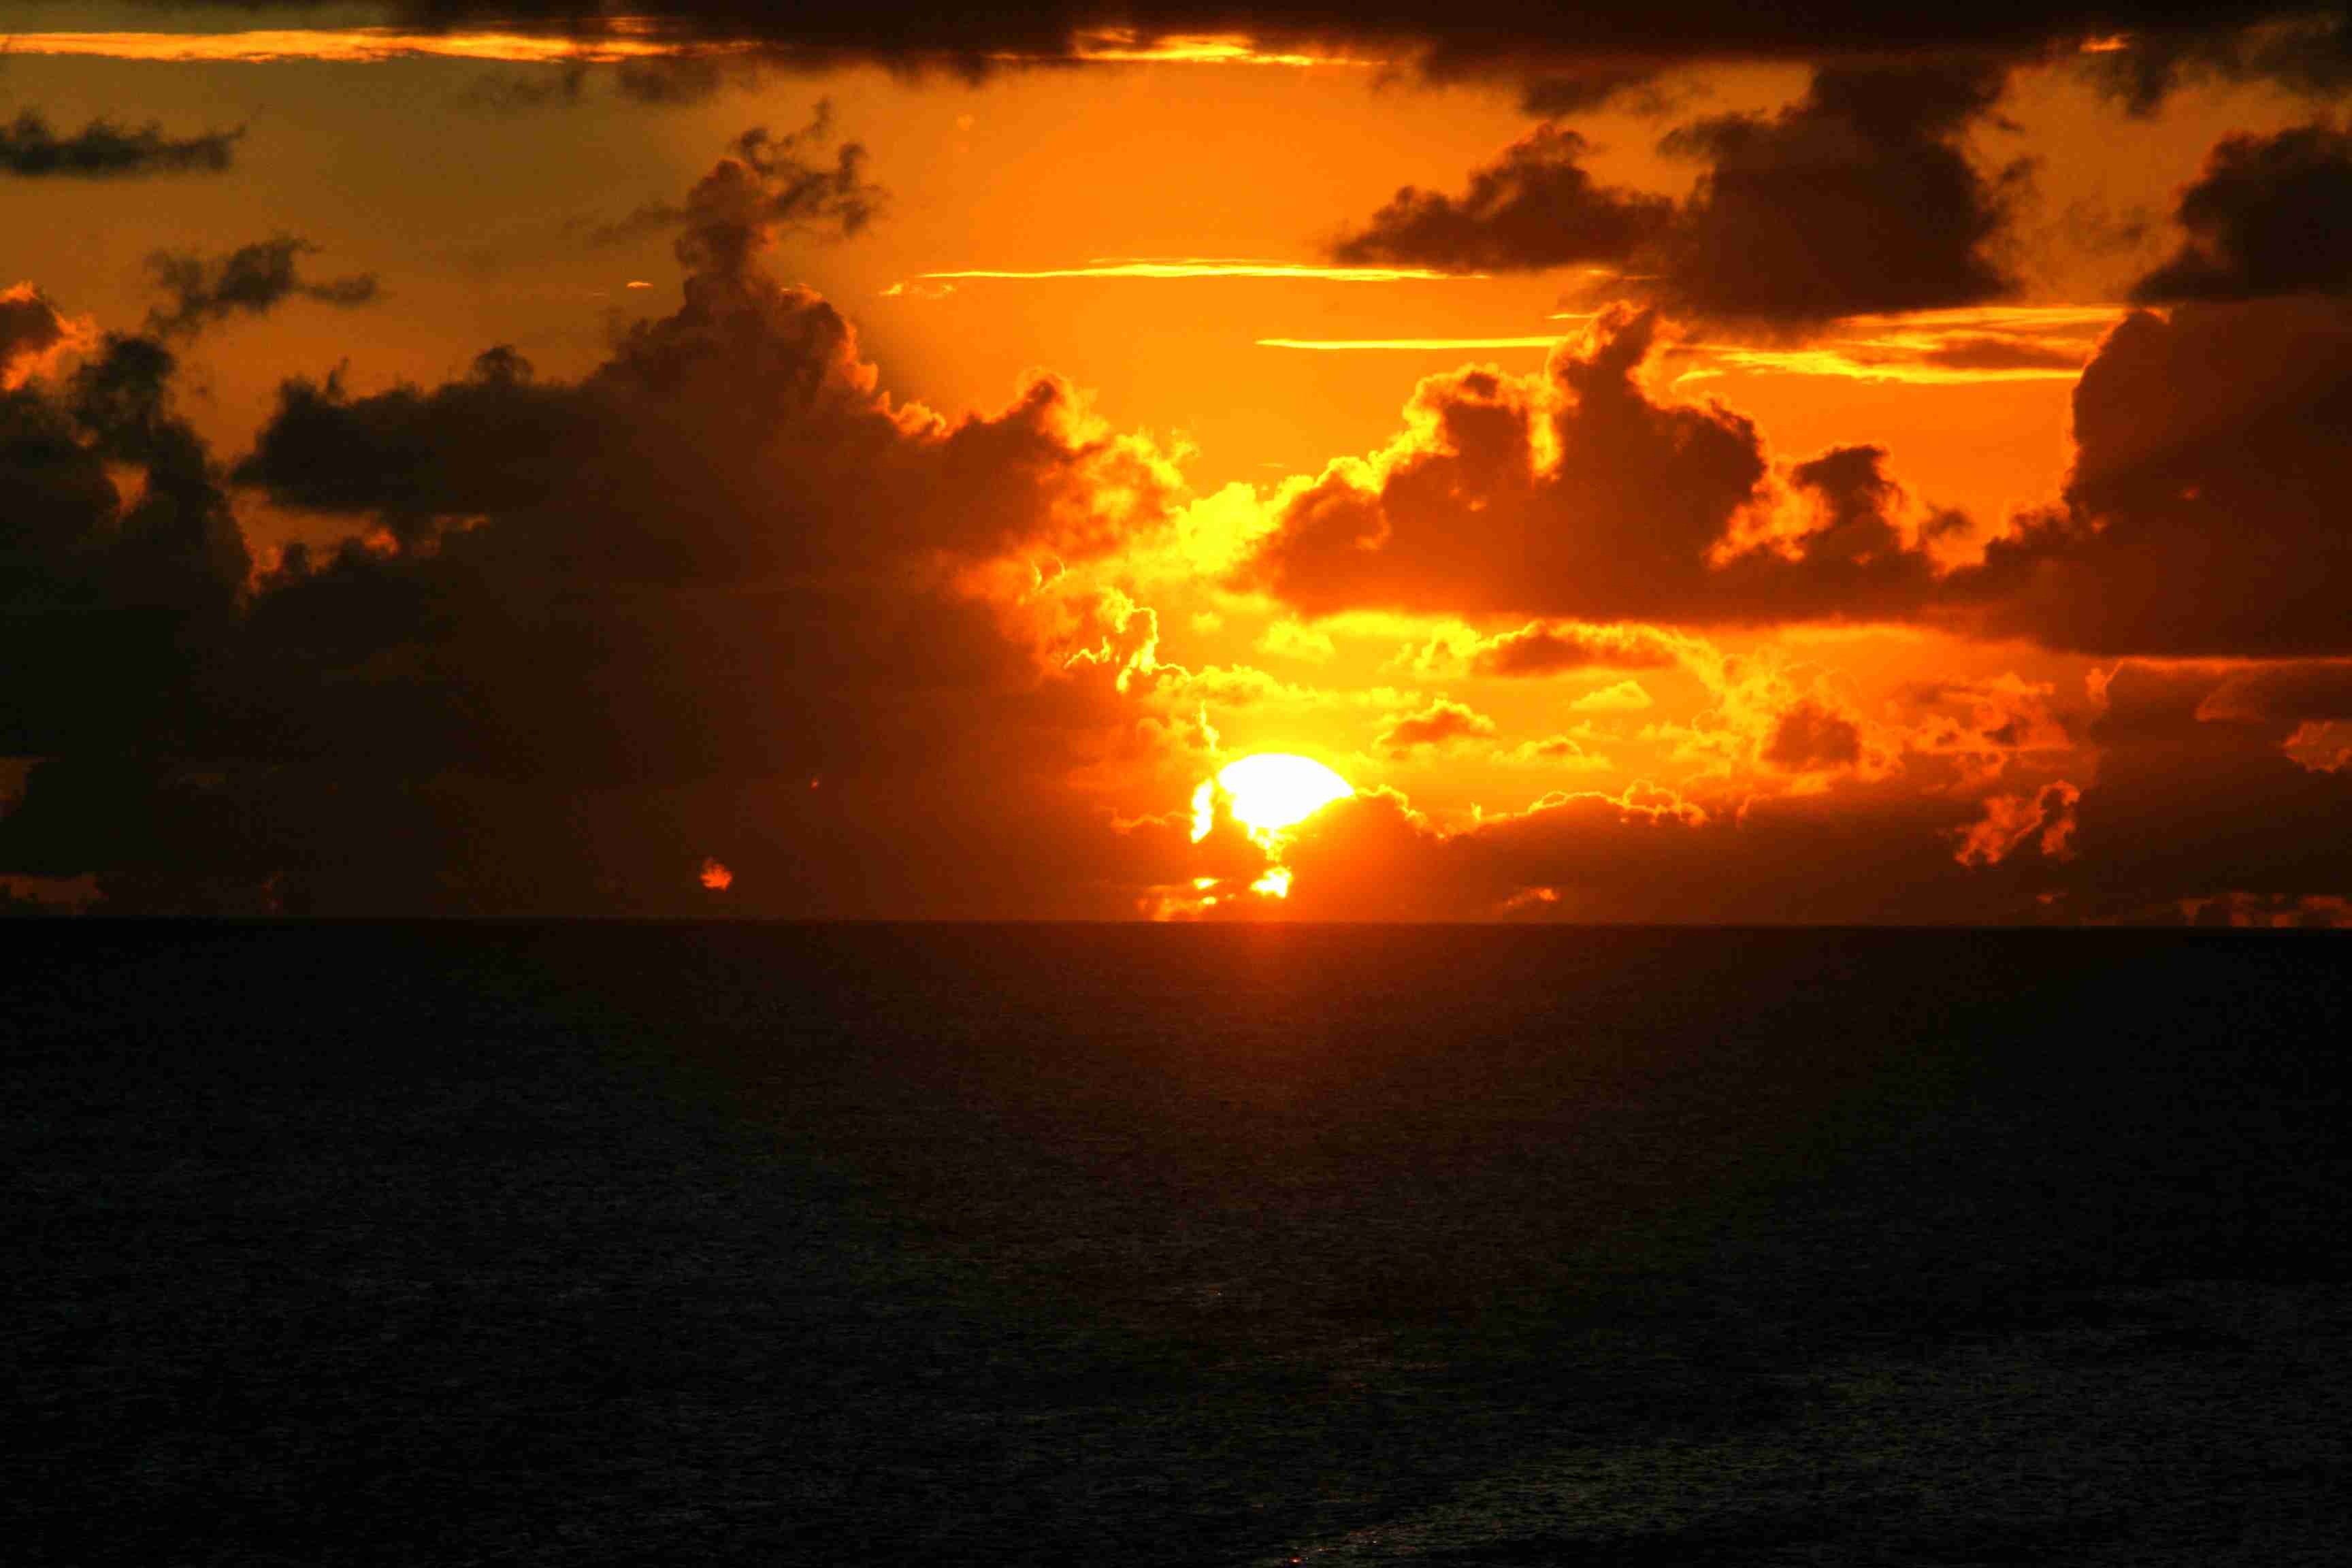
sea, water, horizon, cloud, sky, sun, sunrise, sunset, sunlight, morning, dawn, atmosphere, dusk, evening, clouds, afterglow, evening sky, setting sun, geological phenomenon, red sky at morning